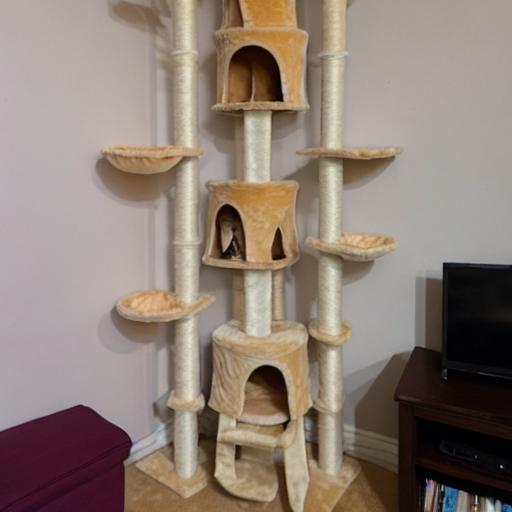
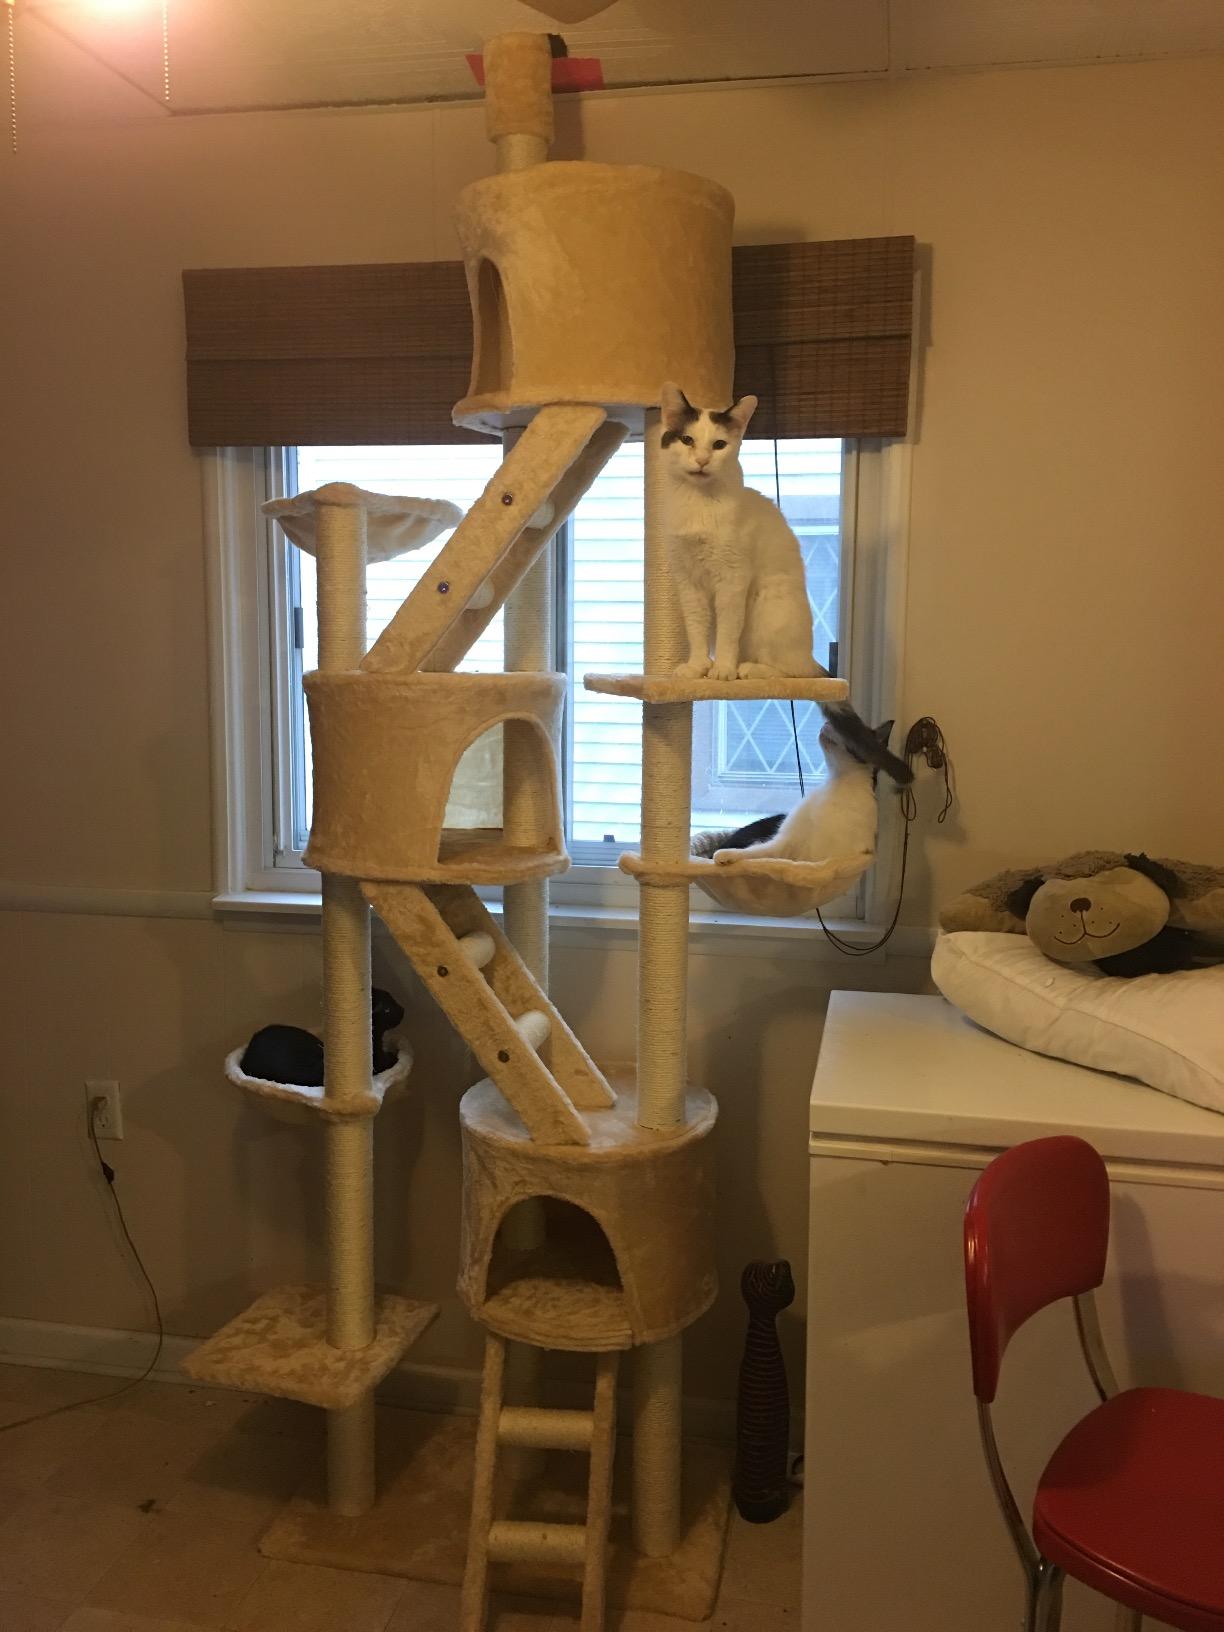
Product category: items_cat tree
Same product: no